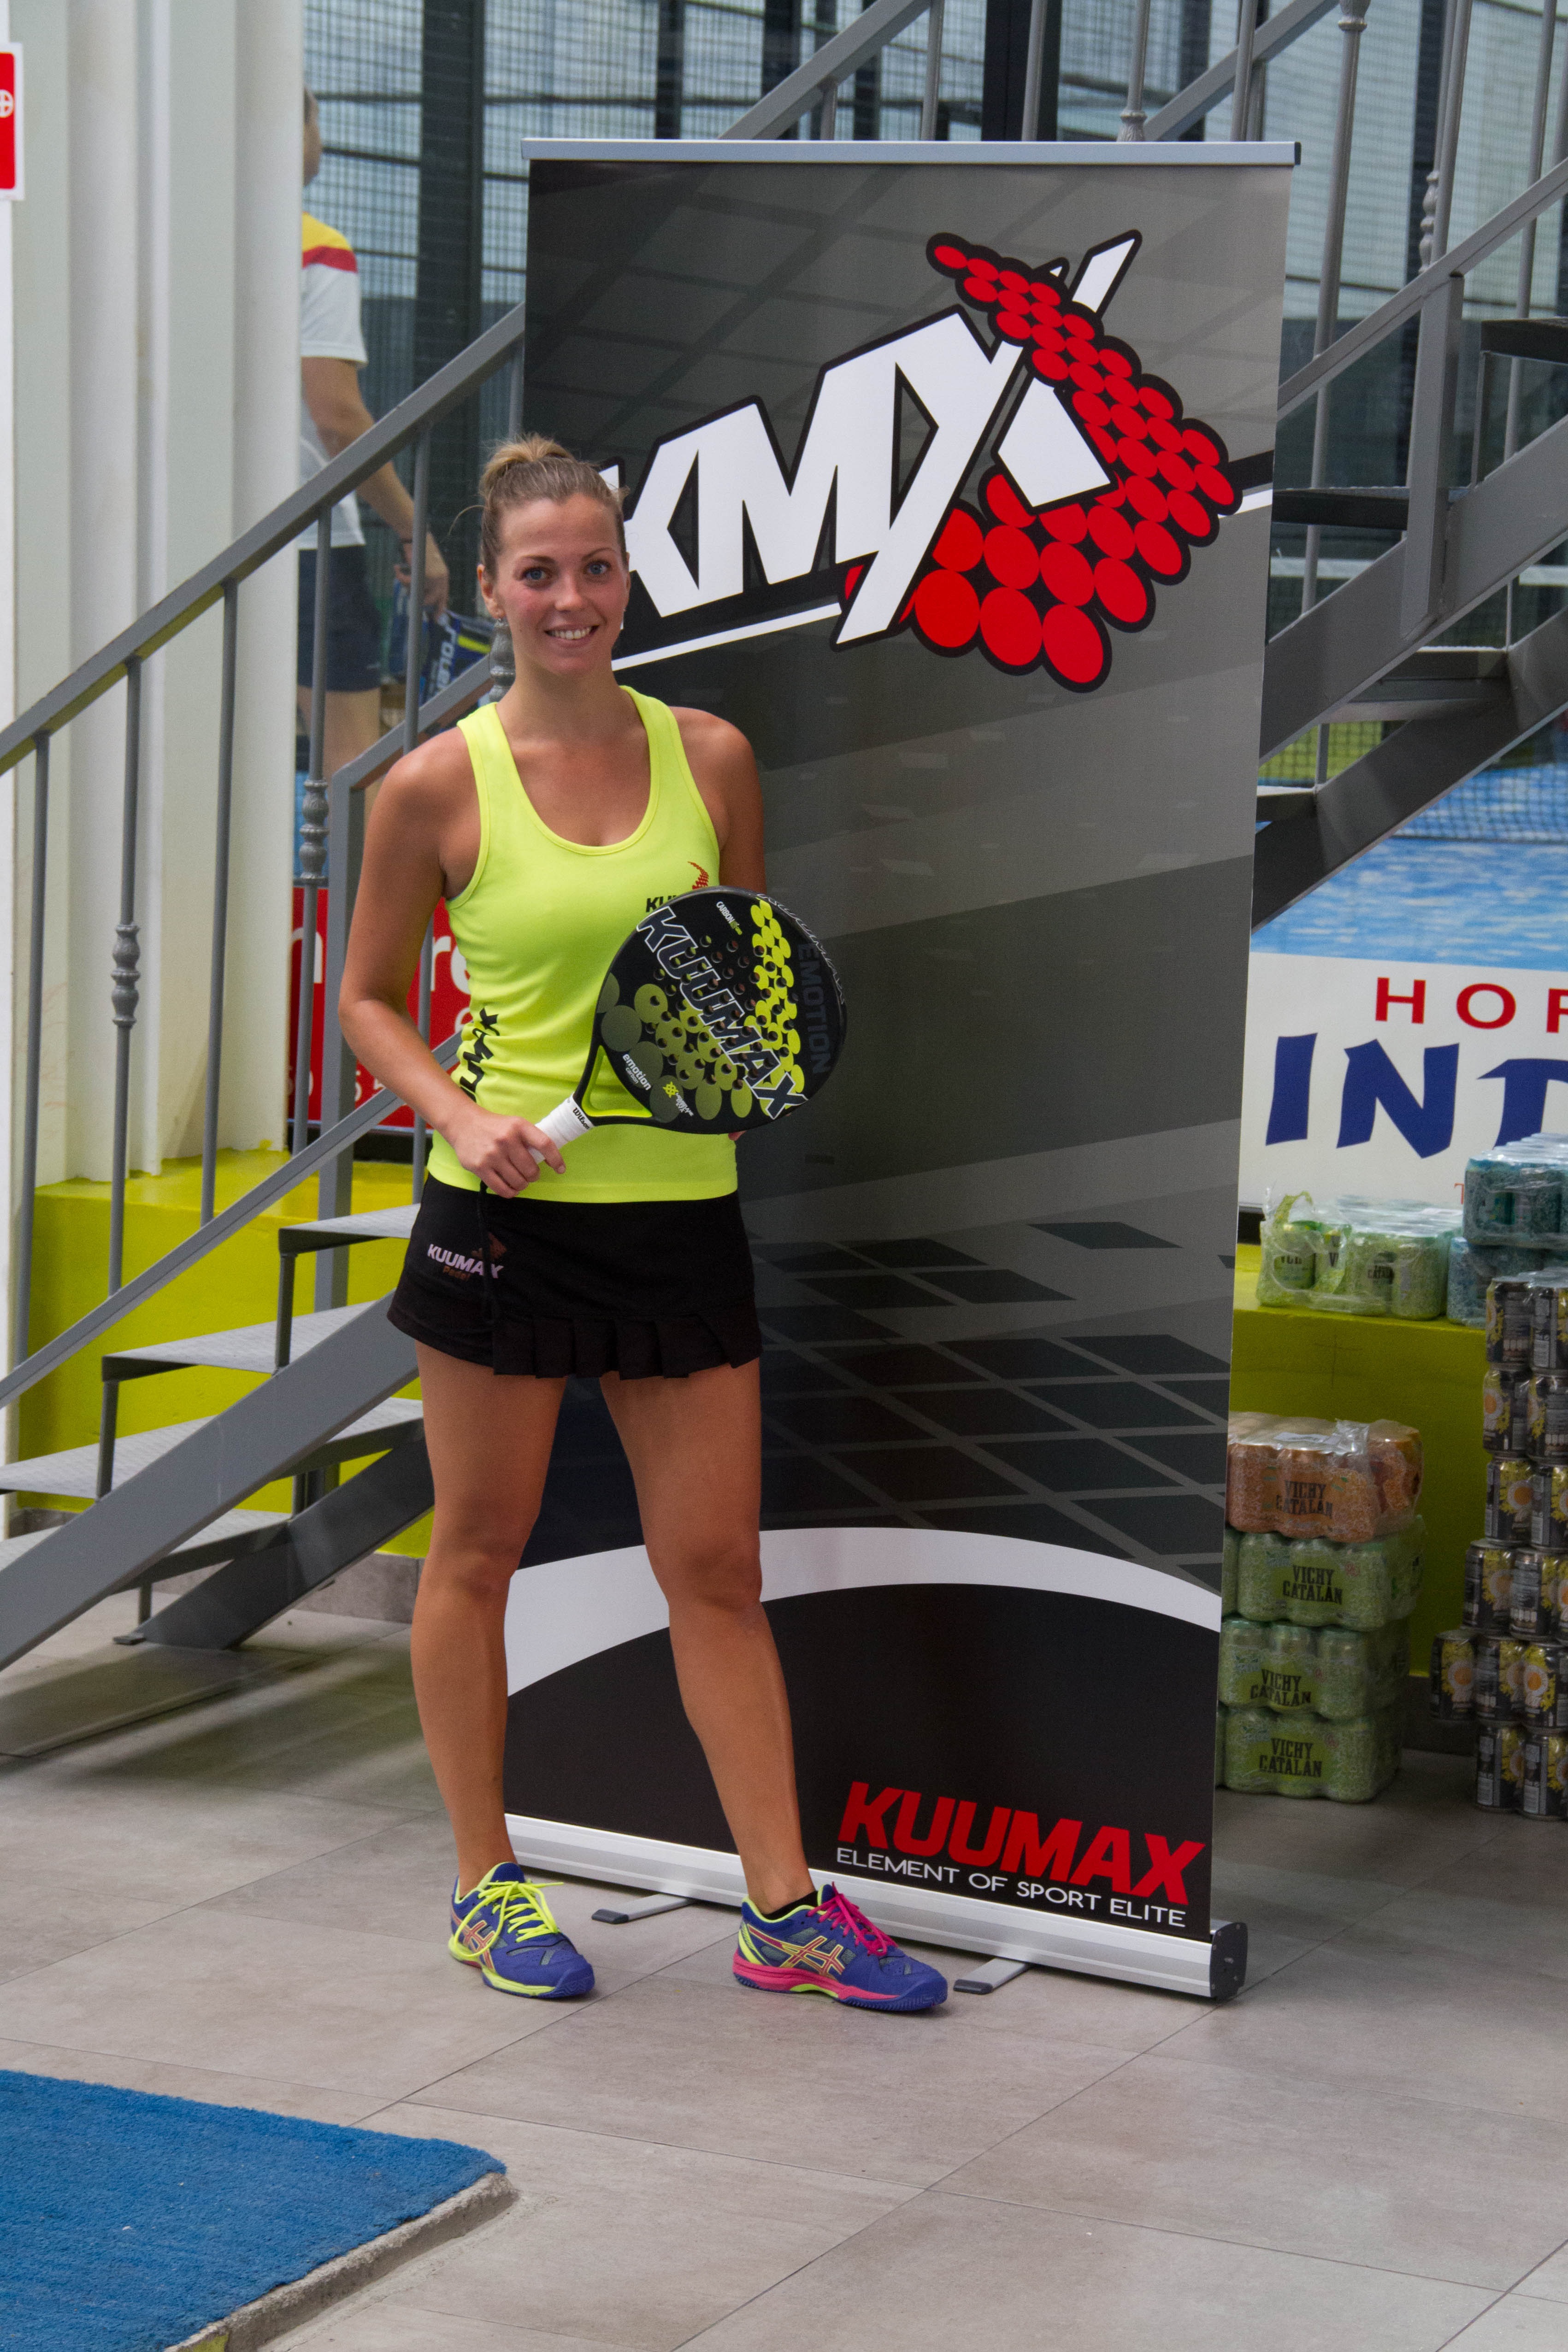
person, running, paddle, race, sports, endurance, athletics, paddle blade, physical exercise, human action, endurance sports, physical fitness, long distance running